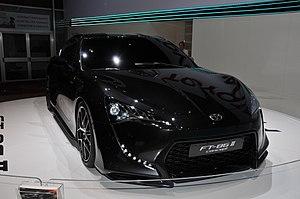
La Toyota FT-86 est le premier concept-car présenté lors du salon de Tokyo en 2009. En 2010 la Toyota FT-86 G Sports Concept est présentée, puis au salon de Genève en 2011 le dernier concept apparaît sous l’appellation FT-86 II. Le modèle sera commercialisé aux États-Unis sous la marque Scion FR-S et chez Subaru comme Subaru BRZ. Le nom de code donné par Toyota signifie "Futur Toyota 86" en l’honneur de la Corolla AE86. Cette automobile aura pour dure tâche de succéder aux regrettées Celica, Supra et Corolla AE86. Celles-ci étant les dernières vraies sportives produites par Toyota.